Cyber Police ESWAT

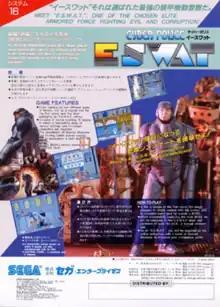
Japanese arcade flyer

is a side-scrolling run and gun video game developed and released by Sega for arcades in 1989. Players take control of Duke Oda, a member of the Liberty City Cyber Police Force tasked with finding and arresting the city's most wanted criminals, and eventually dismantling a terrorist organization planning world domination. In 1990, Sega released a Mega Drive/Genesis and Master System version known in North America as "".